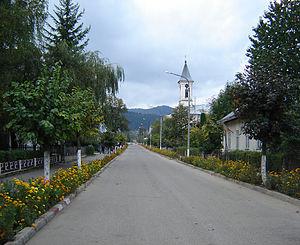
Solca est une ville du județ de Suceava, Bucovine, Moldavie, située dans le nord-est de la Roumanie. En 2011, elle comptait 2 188 habitants.